Alois Hauser the Elder

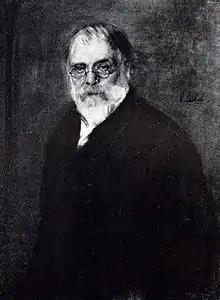
Franz von Lenbach, "Portrait of Alois Hauser the Elder", 1900

Alois Hauser (17 February 1831 – 7 March 1909) was a German art restorer, court painter and curator.